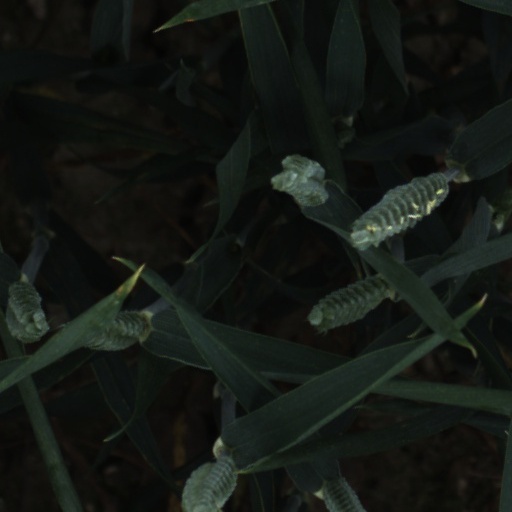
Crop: wheat